Swiss Agency of Accreditation and Quality Assurance

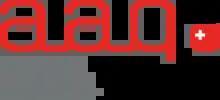
Logo of Swiss Agency of Accreditation and Quality Assurance (AAQ)

Swiss Agency of Accreditation and Quality Assurance (AAQ) ("formerly:" Swiss Center of Accreditation and Quality Assurance in Higher Education or OAQ) (French: Organe d'accréditation et d'assurance qualité des hautes écoles suisses) is an organization that carries out institutional accreditation procedures in "Swiss higher education institutions in accordance with the Federal Act on Funding and Coordination of the Higher Education Sector (HEdA)".